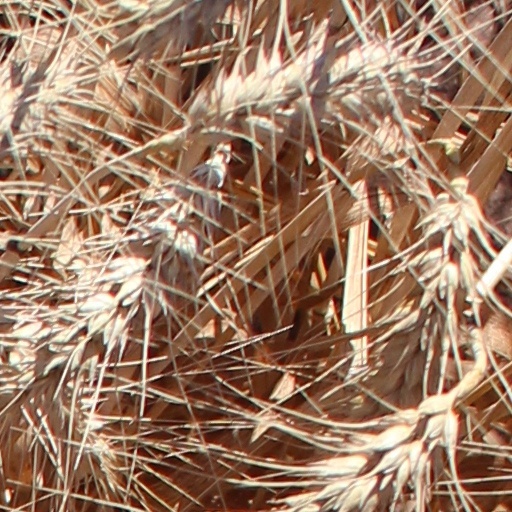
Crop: wheat